Pachani Kapuram

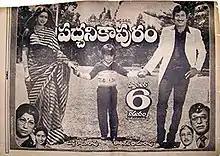
Theatrical release poster

Pachani Kapuram is a 1985 Indian Telugu-language romantic drama film directed by T. Rama Rao. The film stars Krishna and Sridevi, with Jaggayya, Kanta Rao, Sowcar Janaki and Master Arjun in supporting roles. It is a remake of the 1985 Hindi film "Pyar Jhukta Nahin".